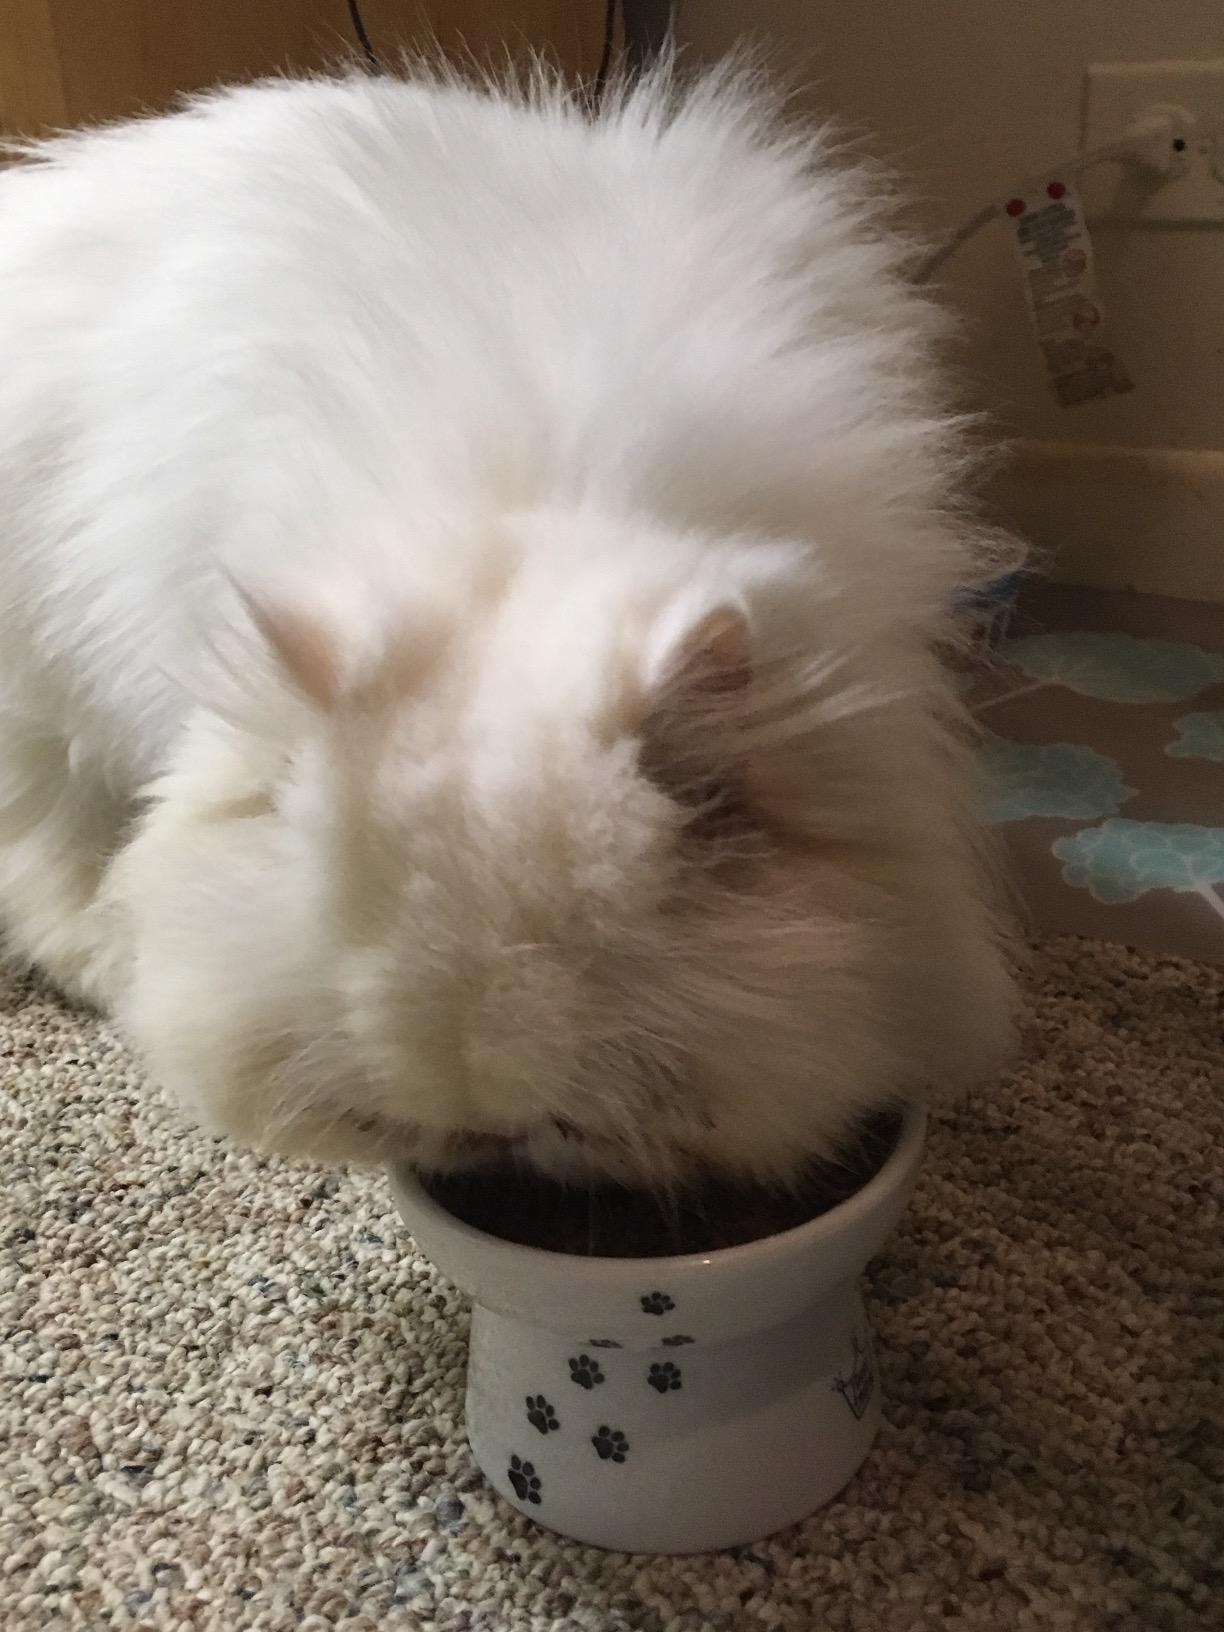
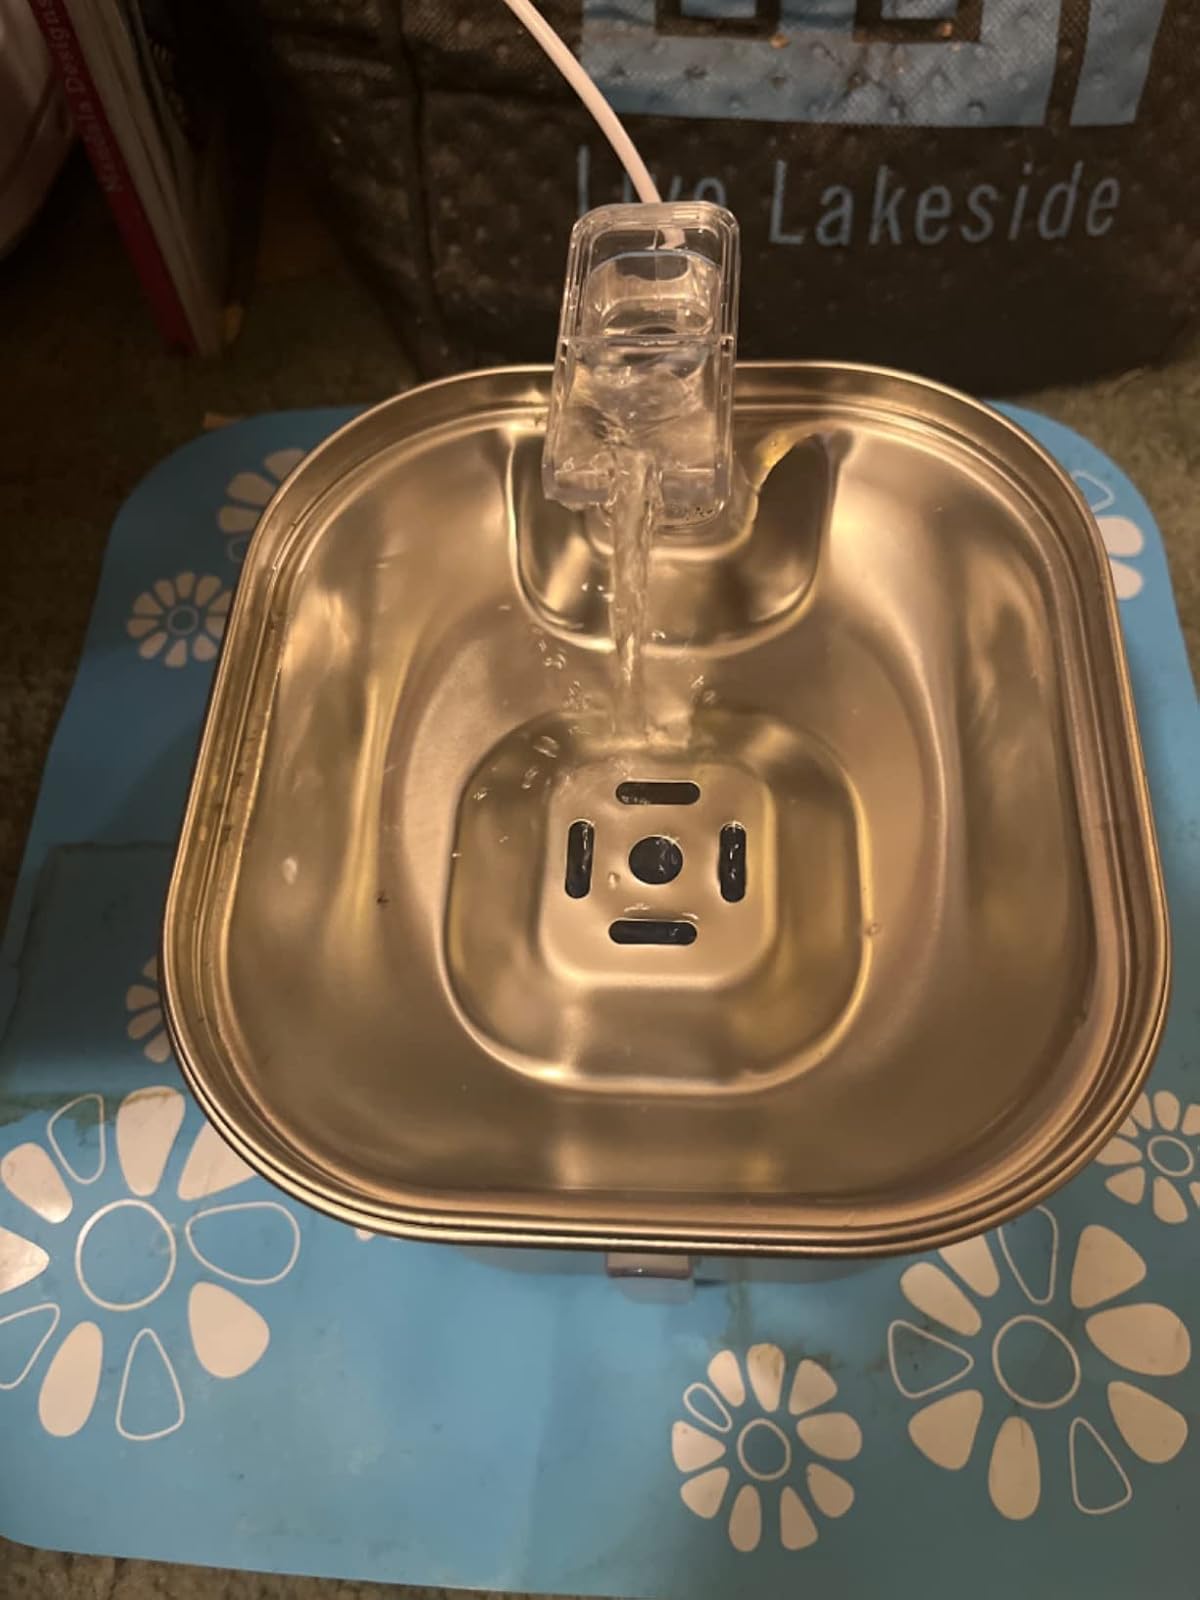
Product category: items_bowl
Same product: no